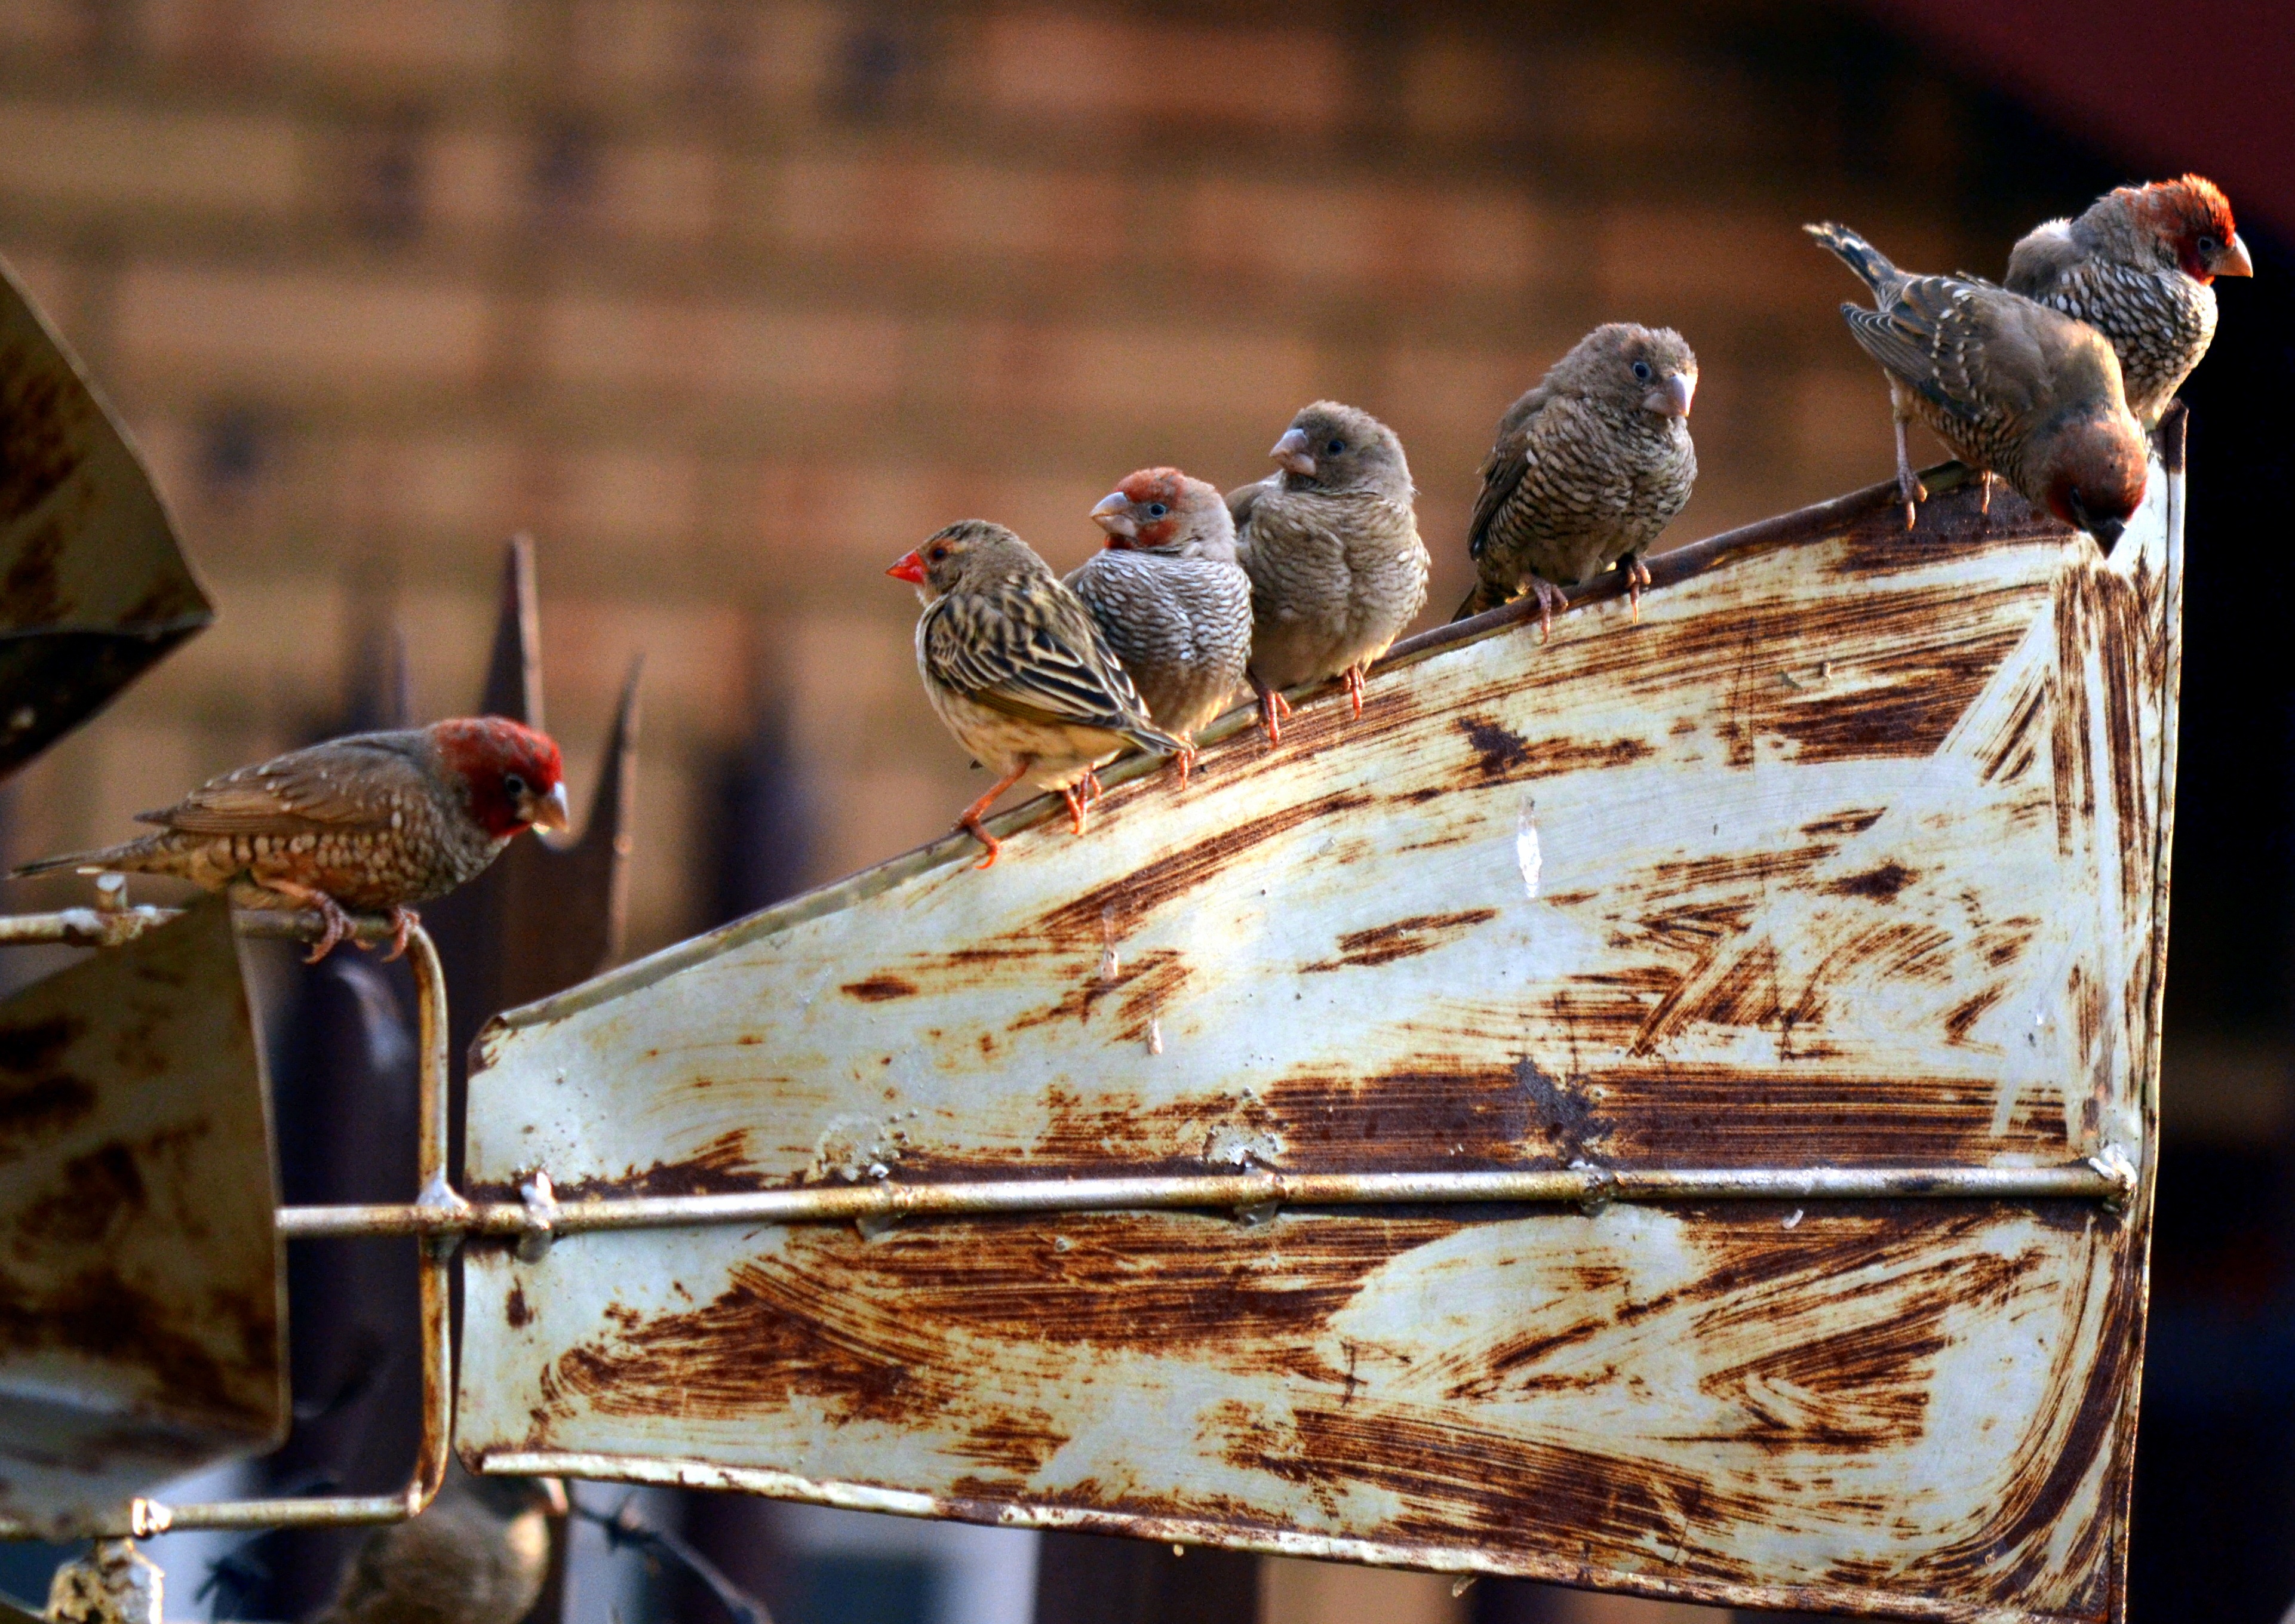
apple, bird, windmill, wildlife, food, garden, fauna, outdoors, birds, sparrow, resting, perching bird